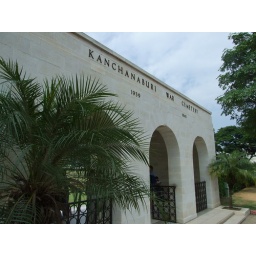
Bangkok, war memorial, bridge over the river kwai